Ashok Leyland

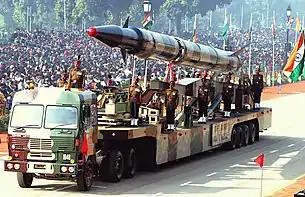
An Indian road-mobile launcher with a ballistic missile

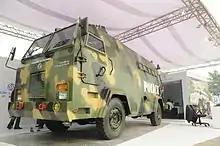
Ashok Leyland's Stallion Kavach 4X4 Mine Protection Armoured Vehicle

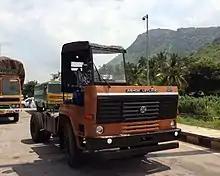
A new Ashok Leyland 3518iL chassis unit for custom built cab and load body

Ashok Leyland Defence Systems (ALDS) is a newly floated company by the Hinduja Group. Ashok Leyland holds 26 percent in Ashok Leyland Defence Systems (ALDS). The company designs and develops defence logistics and tactical vehicles, defence communication and other systems. Ashok Leyland is the largest supplier of logistics vehicles to the Indian Army. It has supplied over 60,000 of its Stallion vehicles, all manufactured at the Vehicle Factory Jabalpur (VFJ).